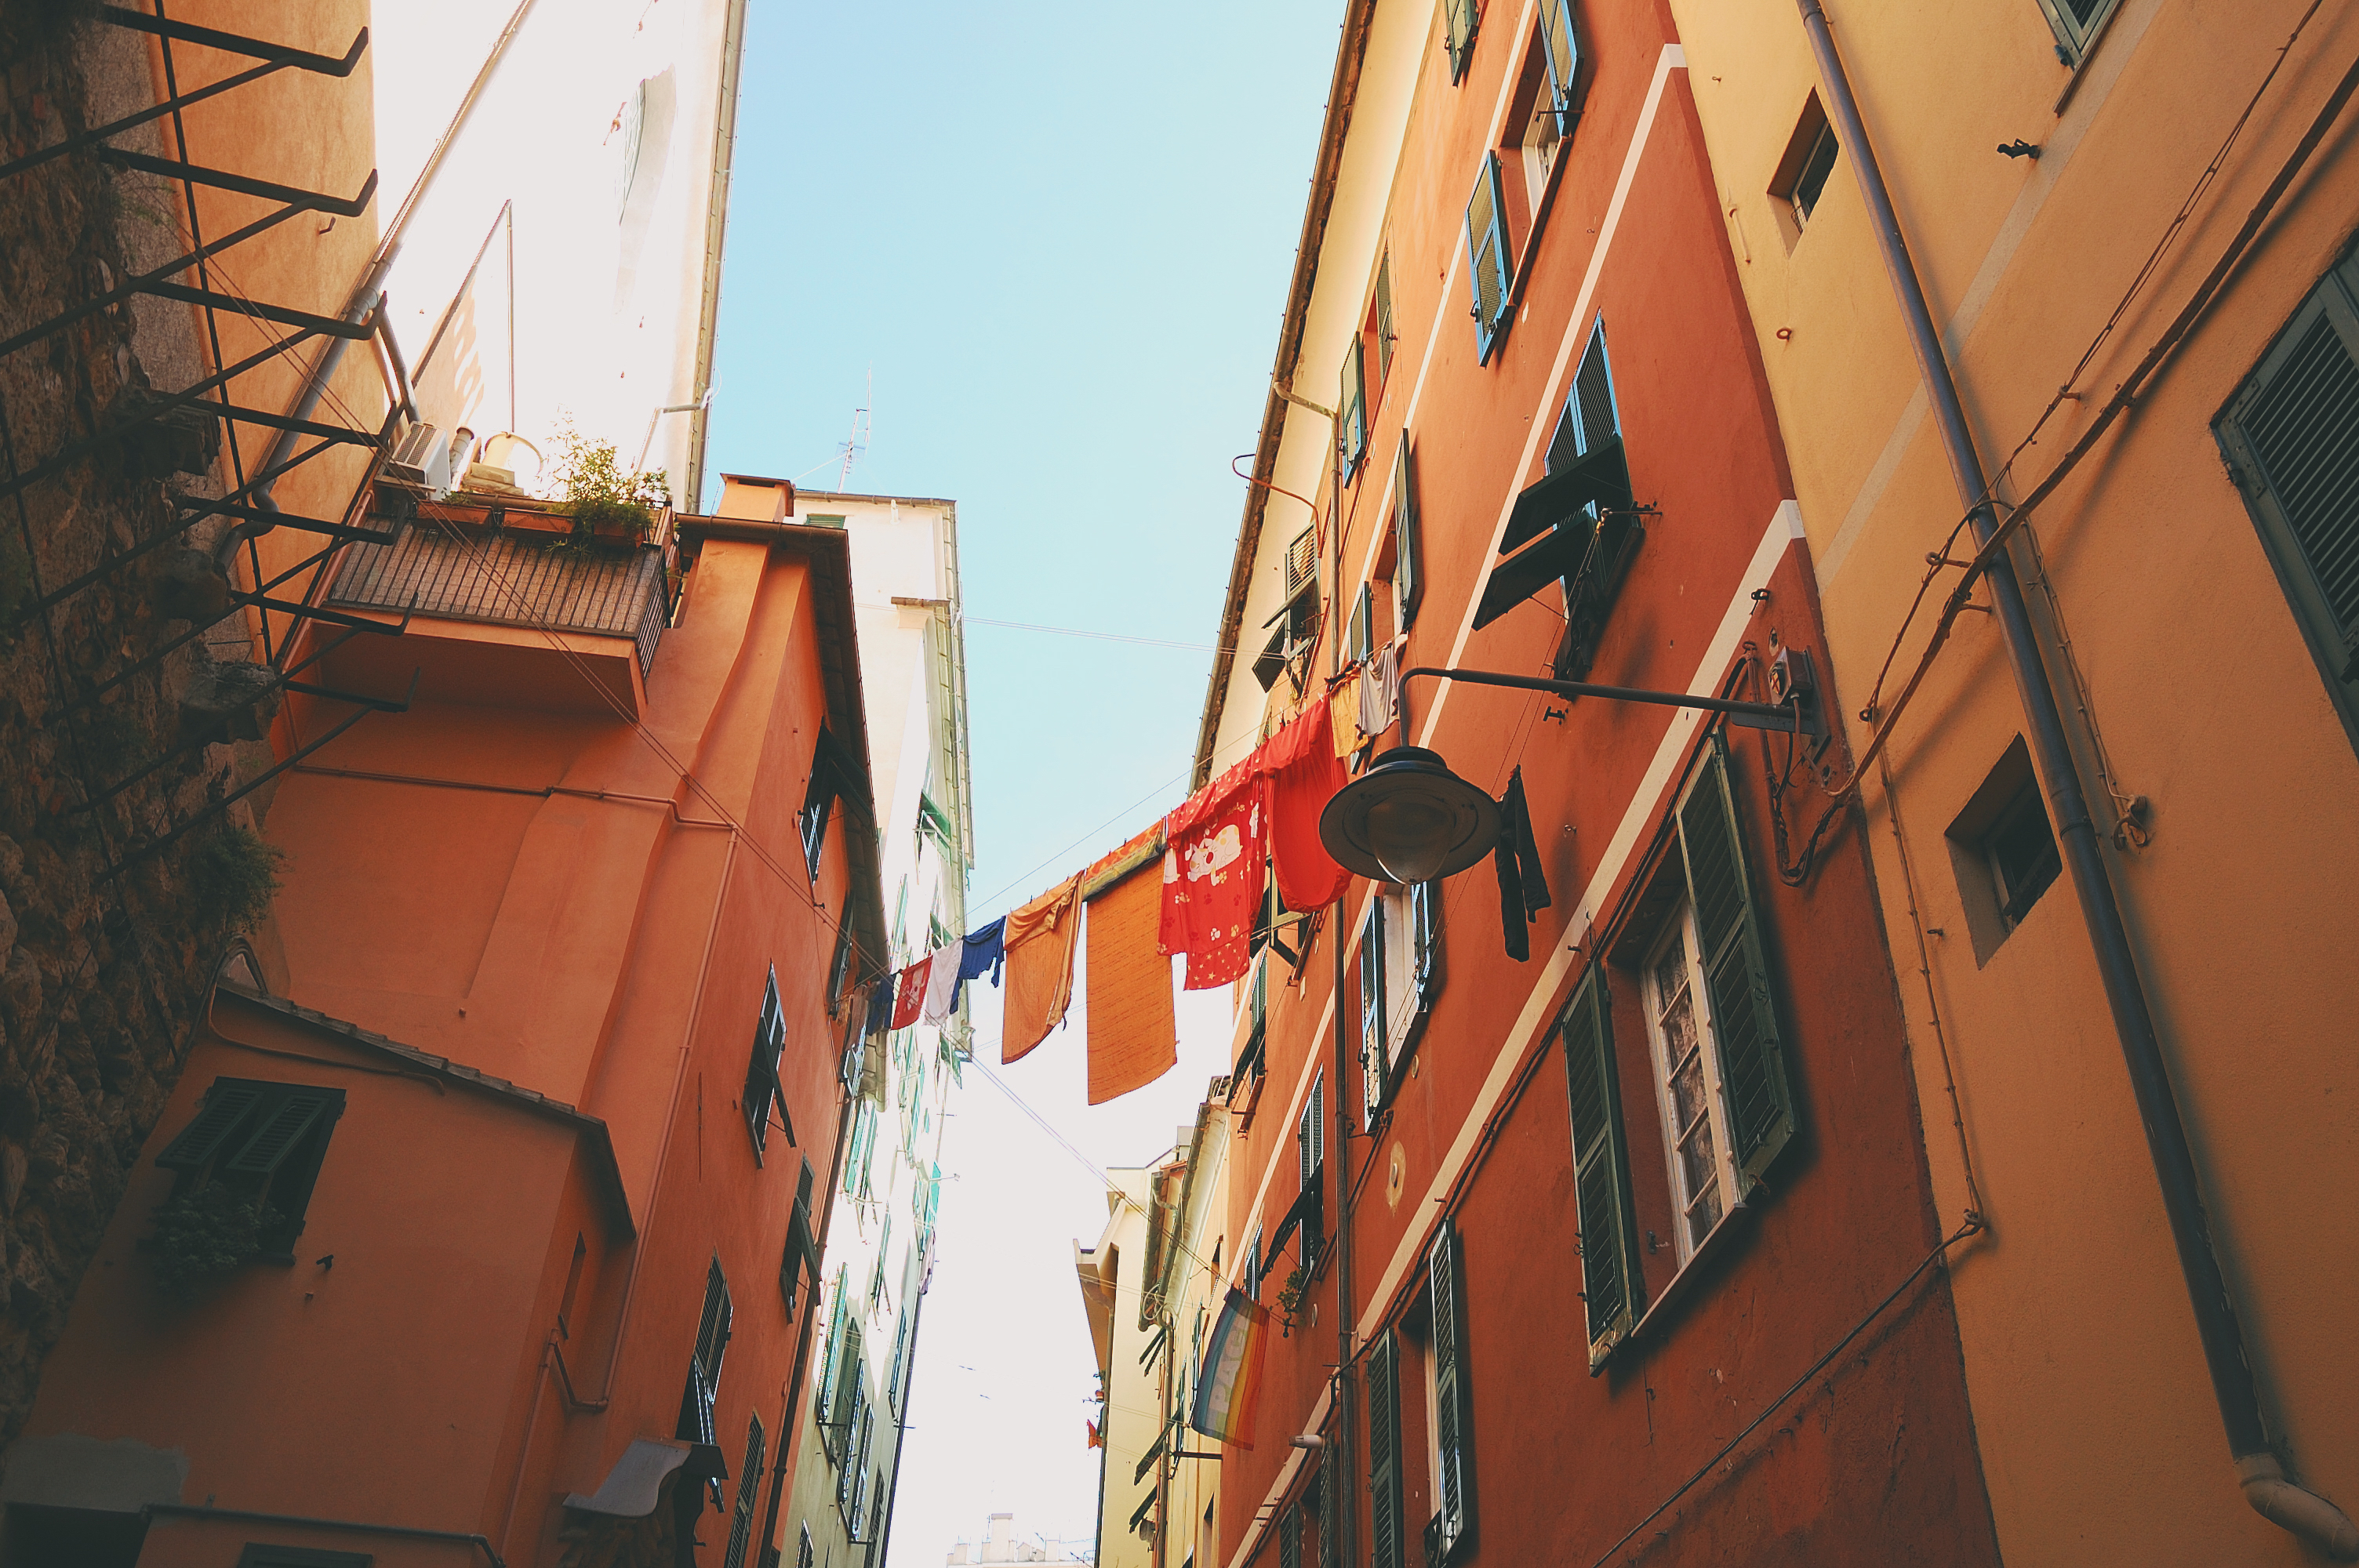
structure, road, street, house, window, building, alley, wall, red, colourful, color, blue, colorful, shape, urban area, genoa